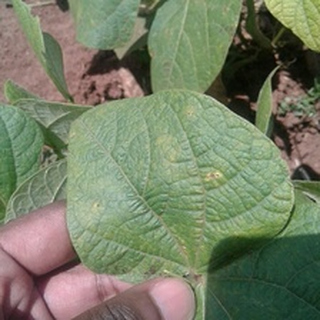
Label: bean_rust